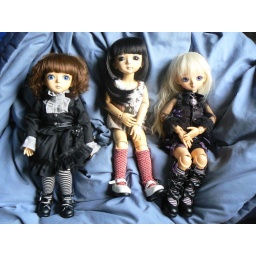
but wearing studio 404 with other girls in the black stock outfits!